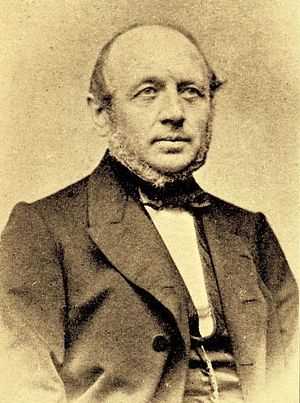
Geert Winther
Geert Henrik Winther f. Geert-Henric var en dansk politiker og brandforsikringsbestyrer.